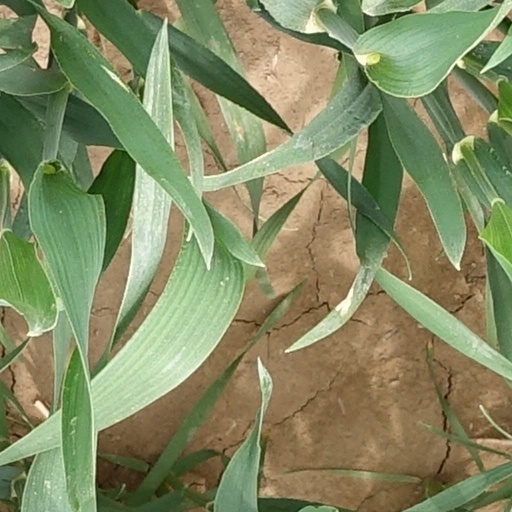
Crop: wheat